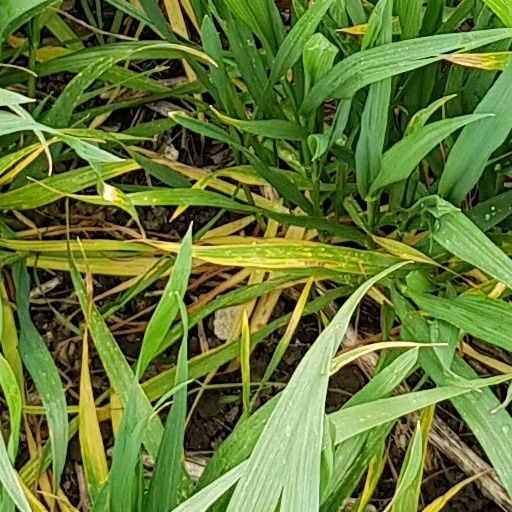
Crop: wheat